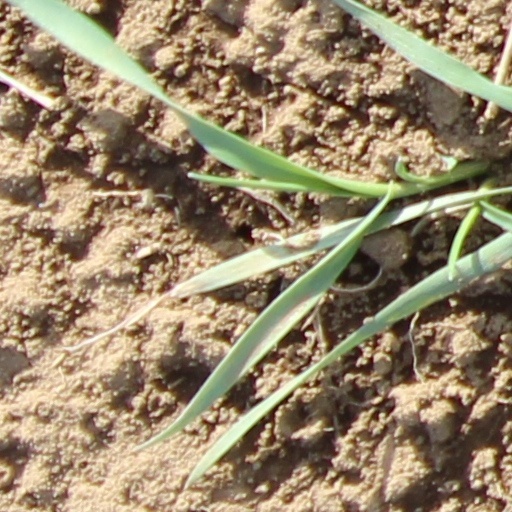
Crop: wheat